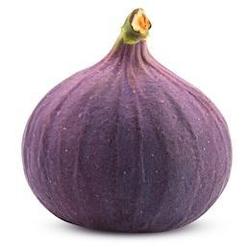
Label: Fig